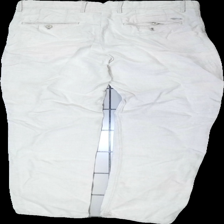
View: back
Type: Trousers
Category: Men
Brand: Not in the list
Brand text on label: MNG Man
Colors: White
Material: 100% cotton
Cut: Regular
Size: 40
Season: All
Stains: Minor
Price range: <50
Recommended usage: Export